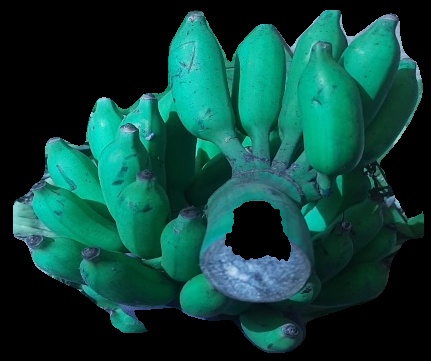
Variety: elakki-bale
Grade: grade3